Dromaeosauridae

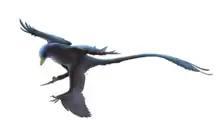
Restoration of "Microraptor", featuring an aerodynamic pose

In 2019, Peter Bishop reconstructed the leg skeleton and musculature of "Deinonychus" by using three-dimensional models of muscles, tendons, and bones. With the addition of mathematical models and equations, Bishop simulated the conditions that would provide maximum force at the tip of the sickle claw and therefore the most likely function. Among the proposed modes of the sickle claw use are: kicking to cut, slash or disembowel prey; for gripping onto the flanks of prey; piercing aided by body weight; to attack vital areas of the prey; to restrain prey; intra- or interspecific competition; and digging out prey from hideouts. The results obtained by Bishop showed that a crouching posture increased the claw forces, however, these forces remained relatively weak indicating that the claws were not strong enough to be used in slashing strikes. Rather than being used for slashing, the sickle claws were more likely to be useful in flexed leg angles such as restraining prey and stabbing prey at close quarters. These results are consistent with the Fighting Dinosaurs specimen, which preserves a "Velociraptor" and "Protoceratops" locked in combat, with the former gripping onto the other with its claws in a non-extended leg posture. Despite the obtained results, Bishop considered that the capabilities of the sickle claw could have varied within taxa given that among dromaeosaurids, "Adasaurus" had an unusually smaller sickle claw that retained the characteristic ginglymoid—a structure divided in two parts—and hyperextensible articular surface of the penultimate phalange. He could neither confirm nor disregard that the pedal digit II could have loss or retain its functionally.